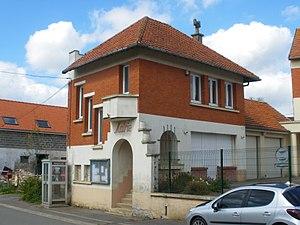
Vue de la mairie de Beaufort-Blavincourt.
Beaufort-Blavincourt est une commune française située dans le département du Pas-de-Calais en région Hauts-de-France.